Fred A. Petersen

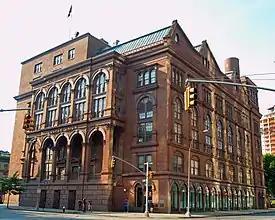
Cooper Union

Fred A. Petersen (1808-1885) was an American architect. He was one of the original 13 founders of the American Institute of Architects. He was born in Prussia. He was a political refugee having escaped from imprisonment for his involvement in the German Revolution of 1848. In 1855 he patented the first fireproof hollow brick tile for Cooper Union, a building he designed. He died in Orange, New Jersey.